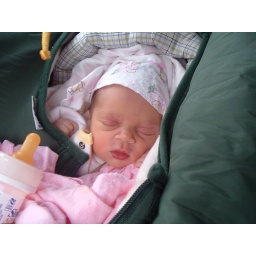
Gabby in her car seat on the way home from the hospital